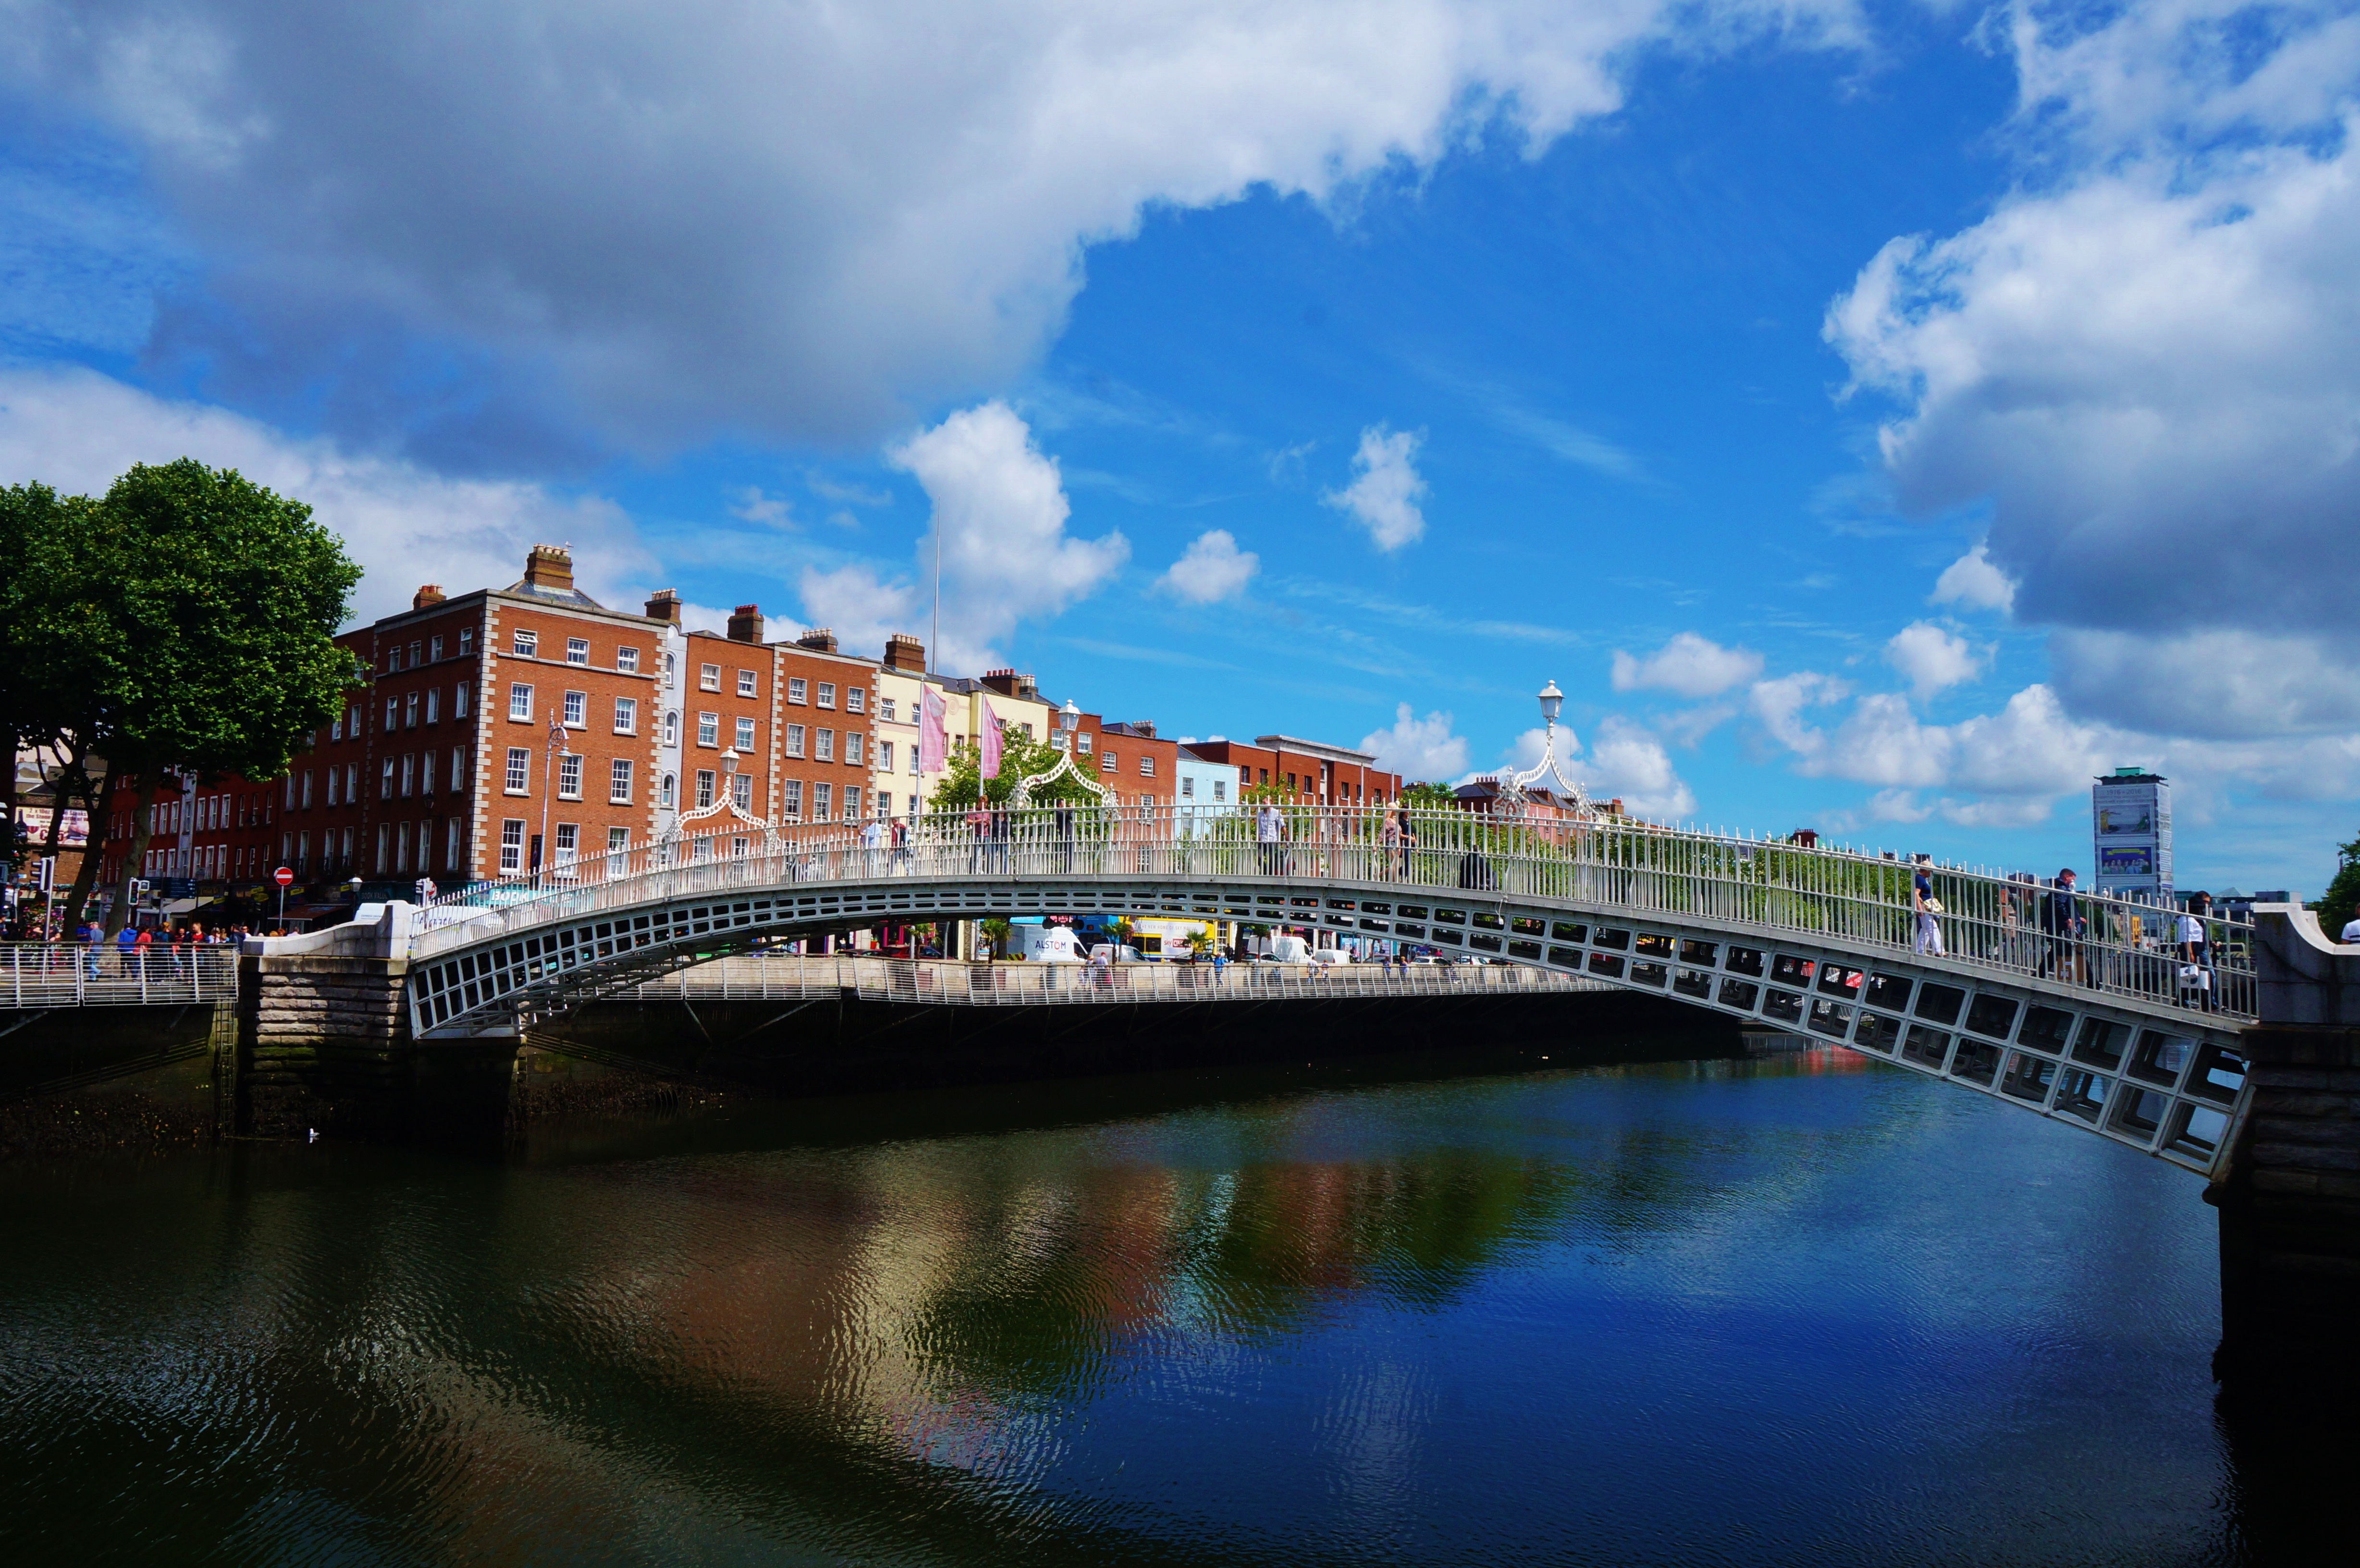
sea, water, bridge, city, river, canal, cityscape, dusk, reflection, landmark, waterway, ireland, channel, passenger, dublin, ha penny bridge, liffey